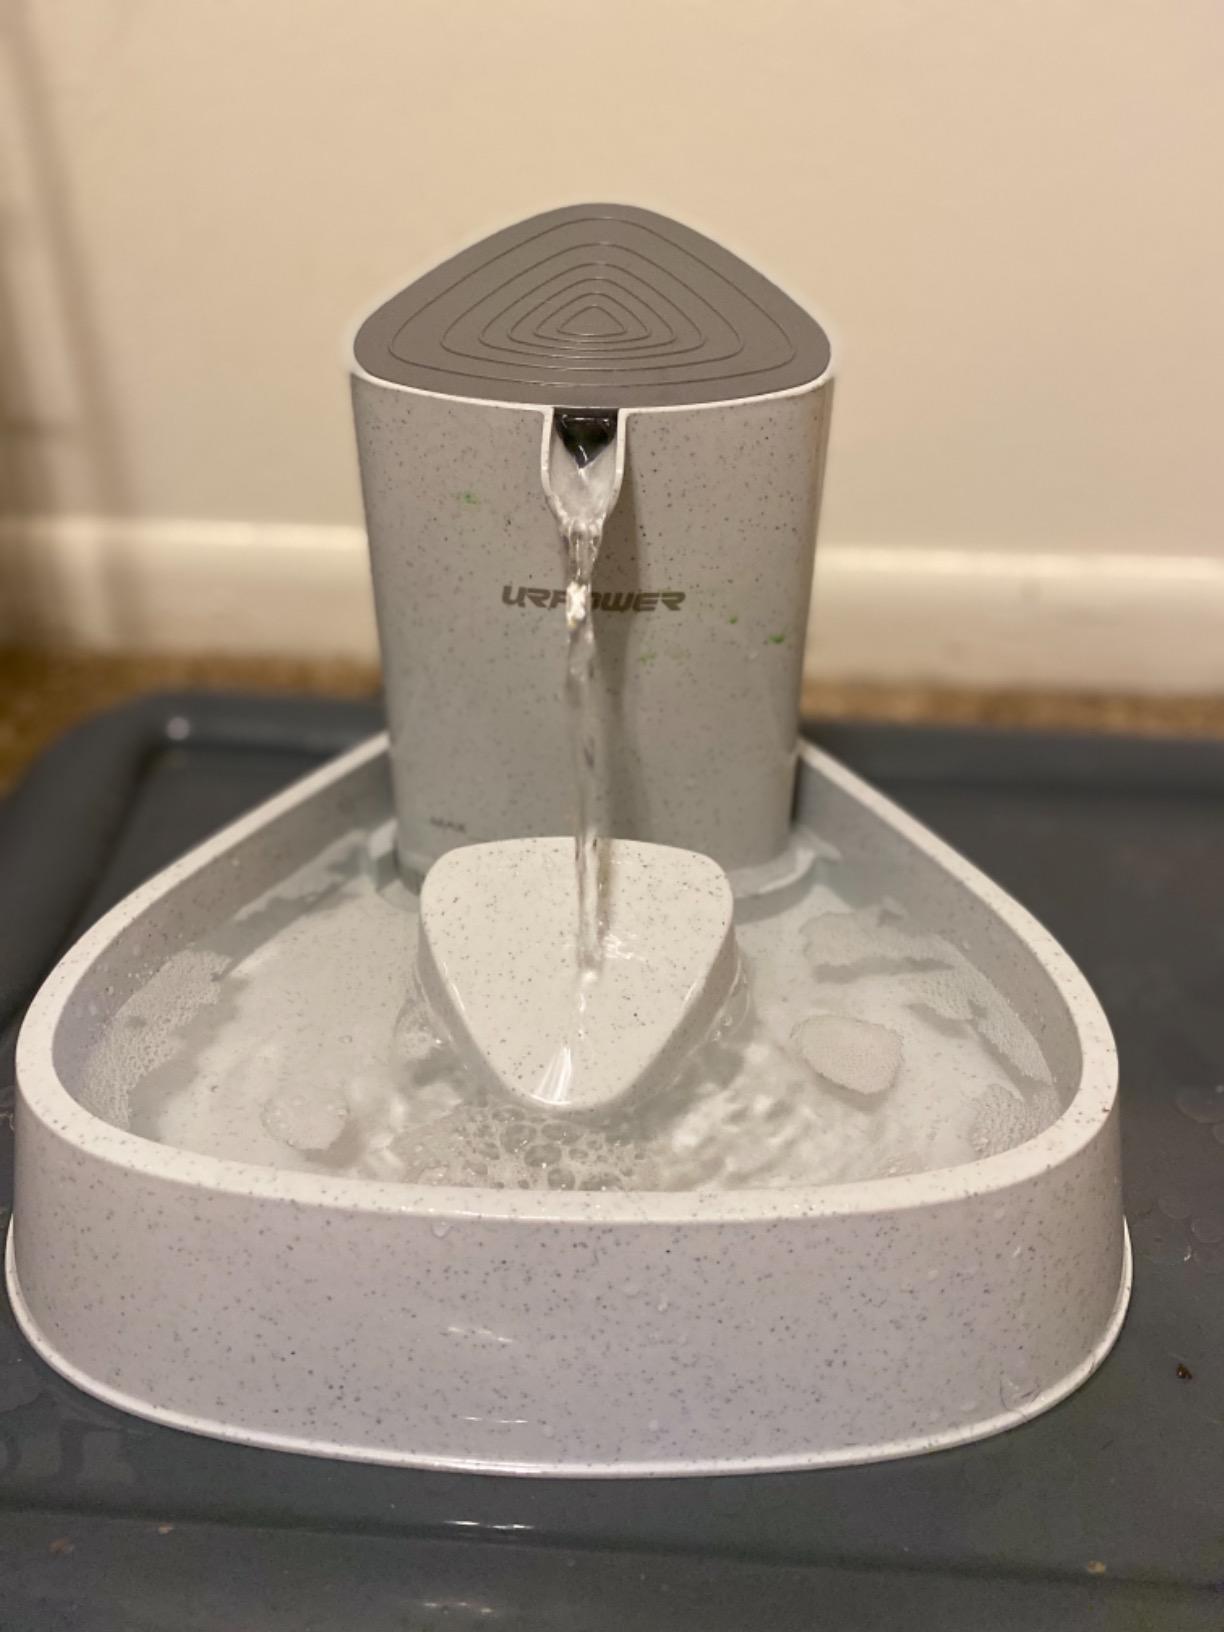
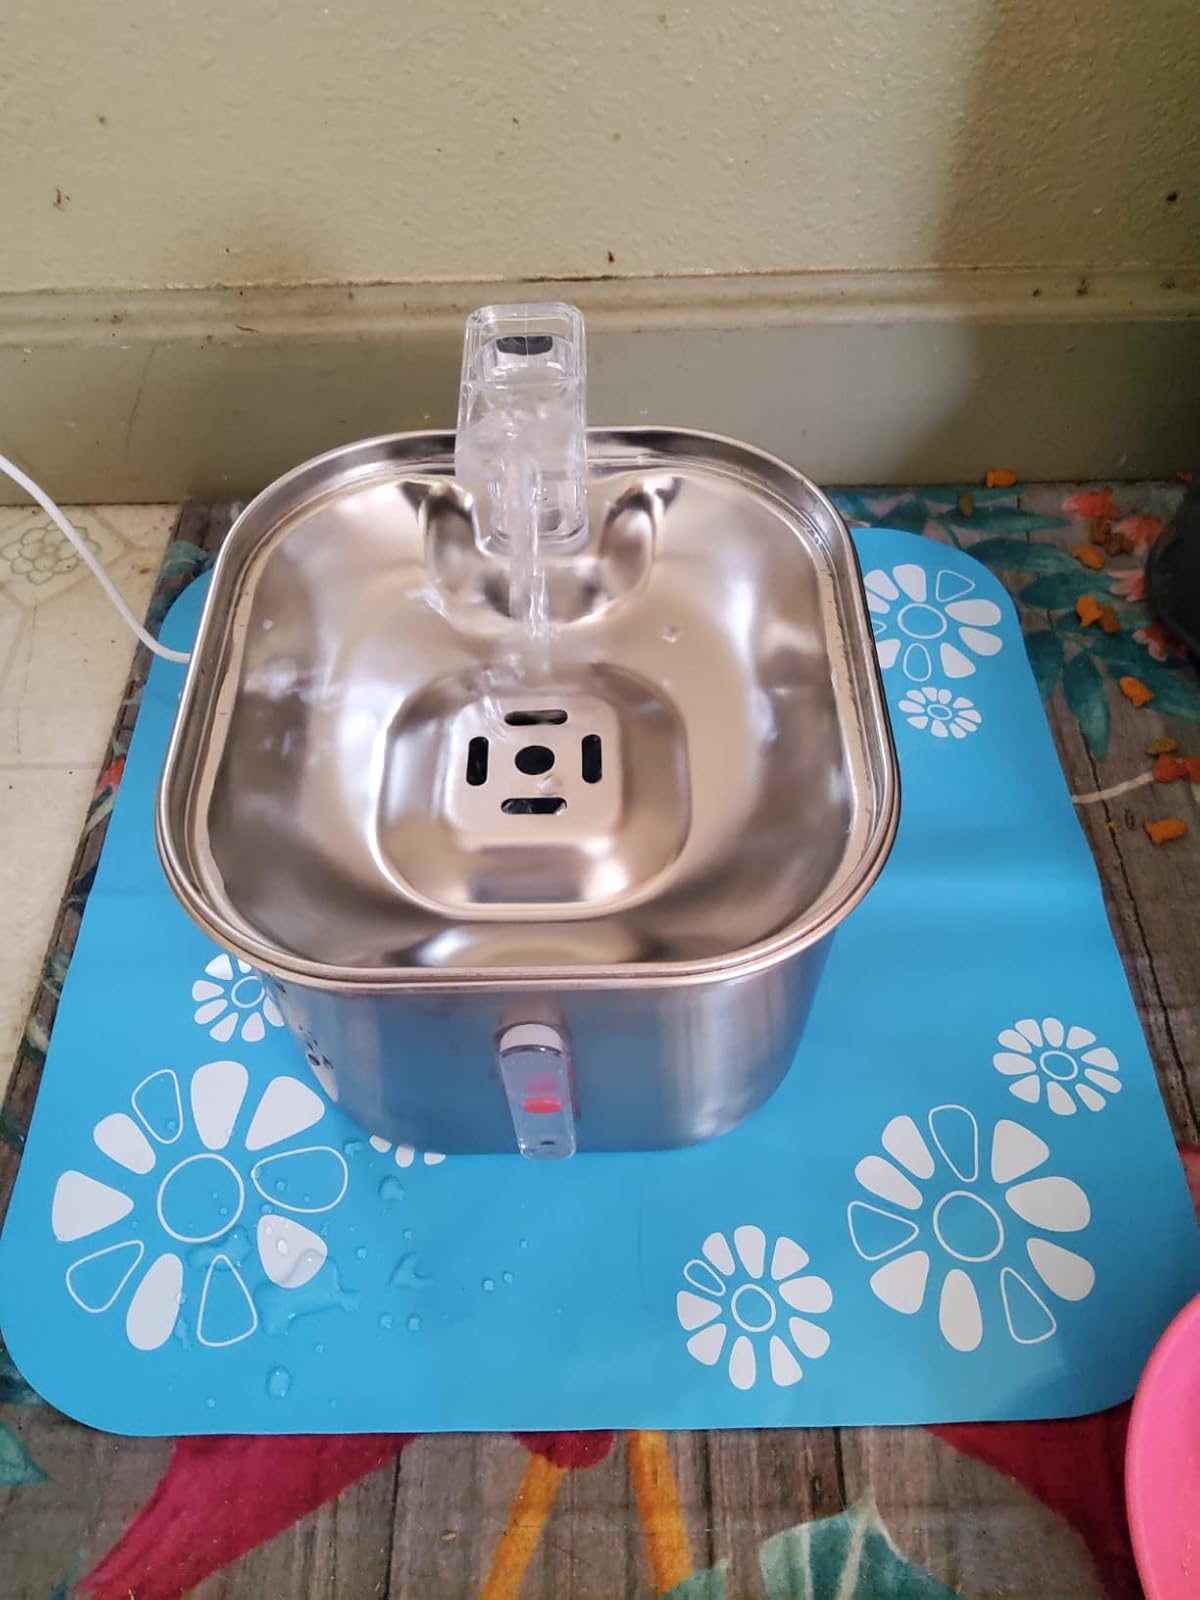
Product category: items_bowl
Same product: no